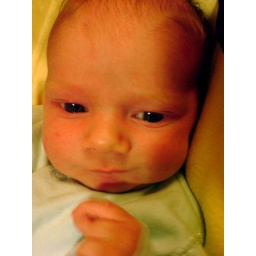
in car seat 2